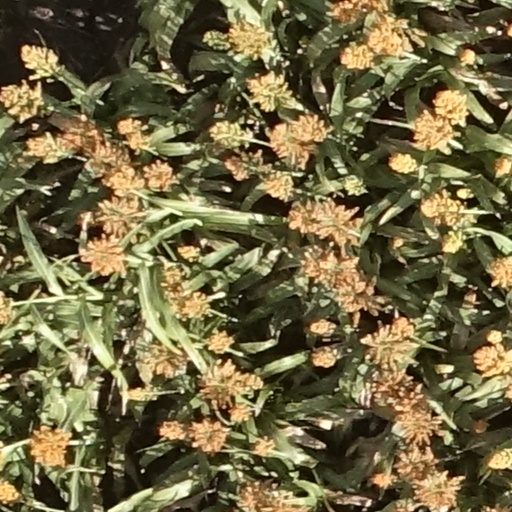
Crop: sorghum